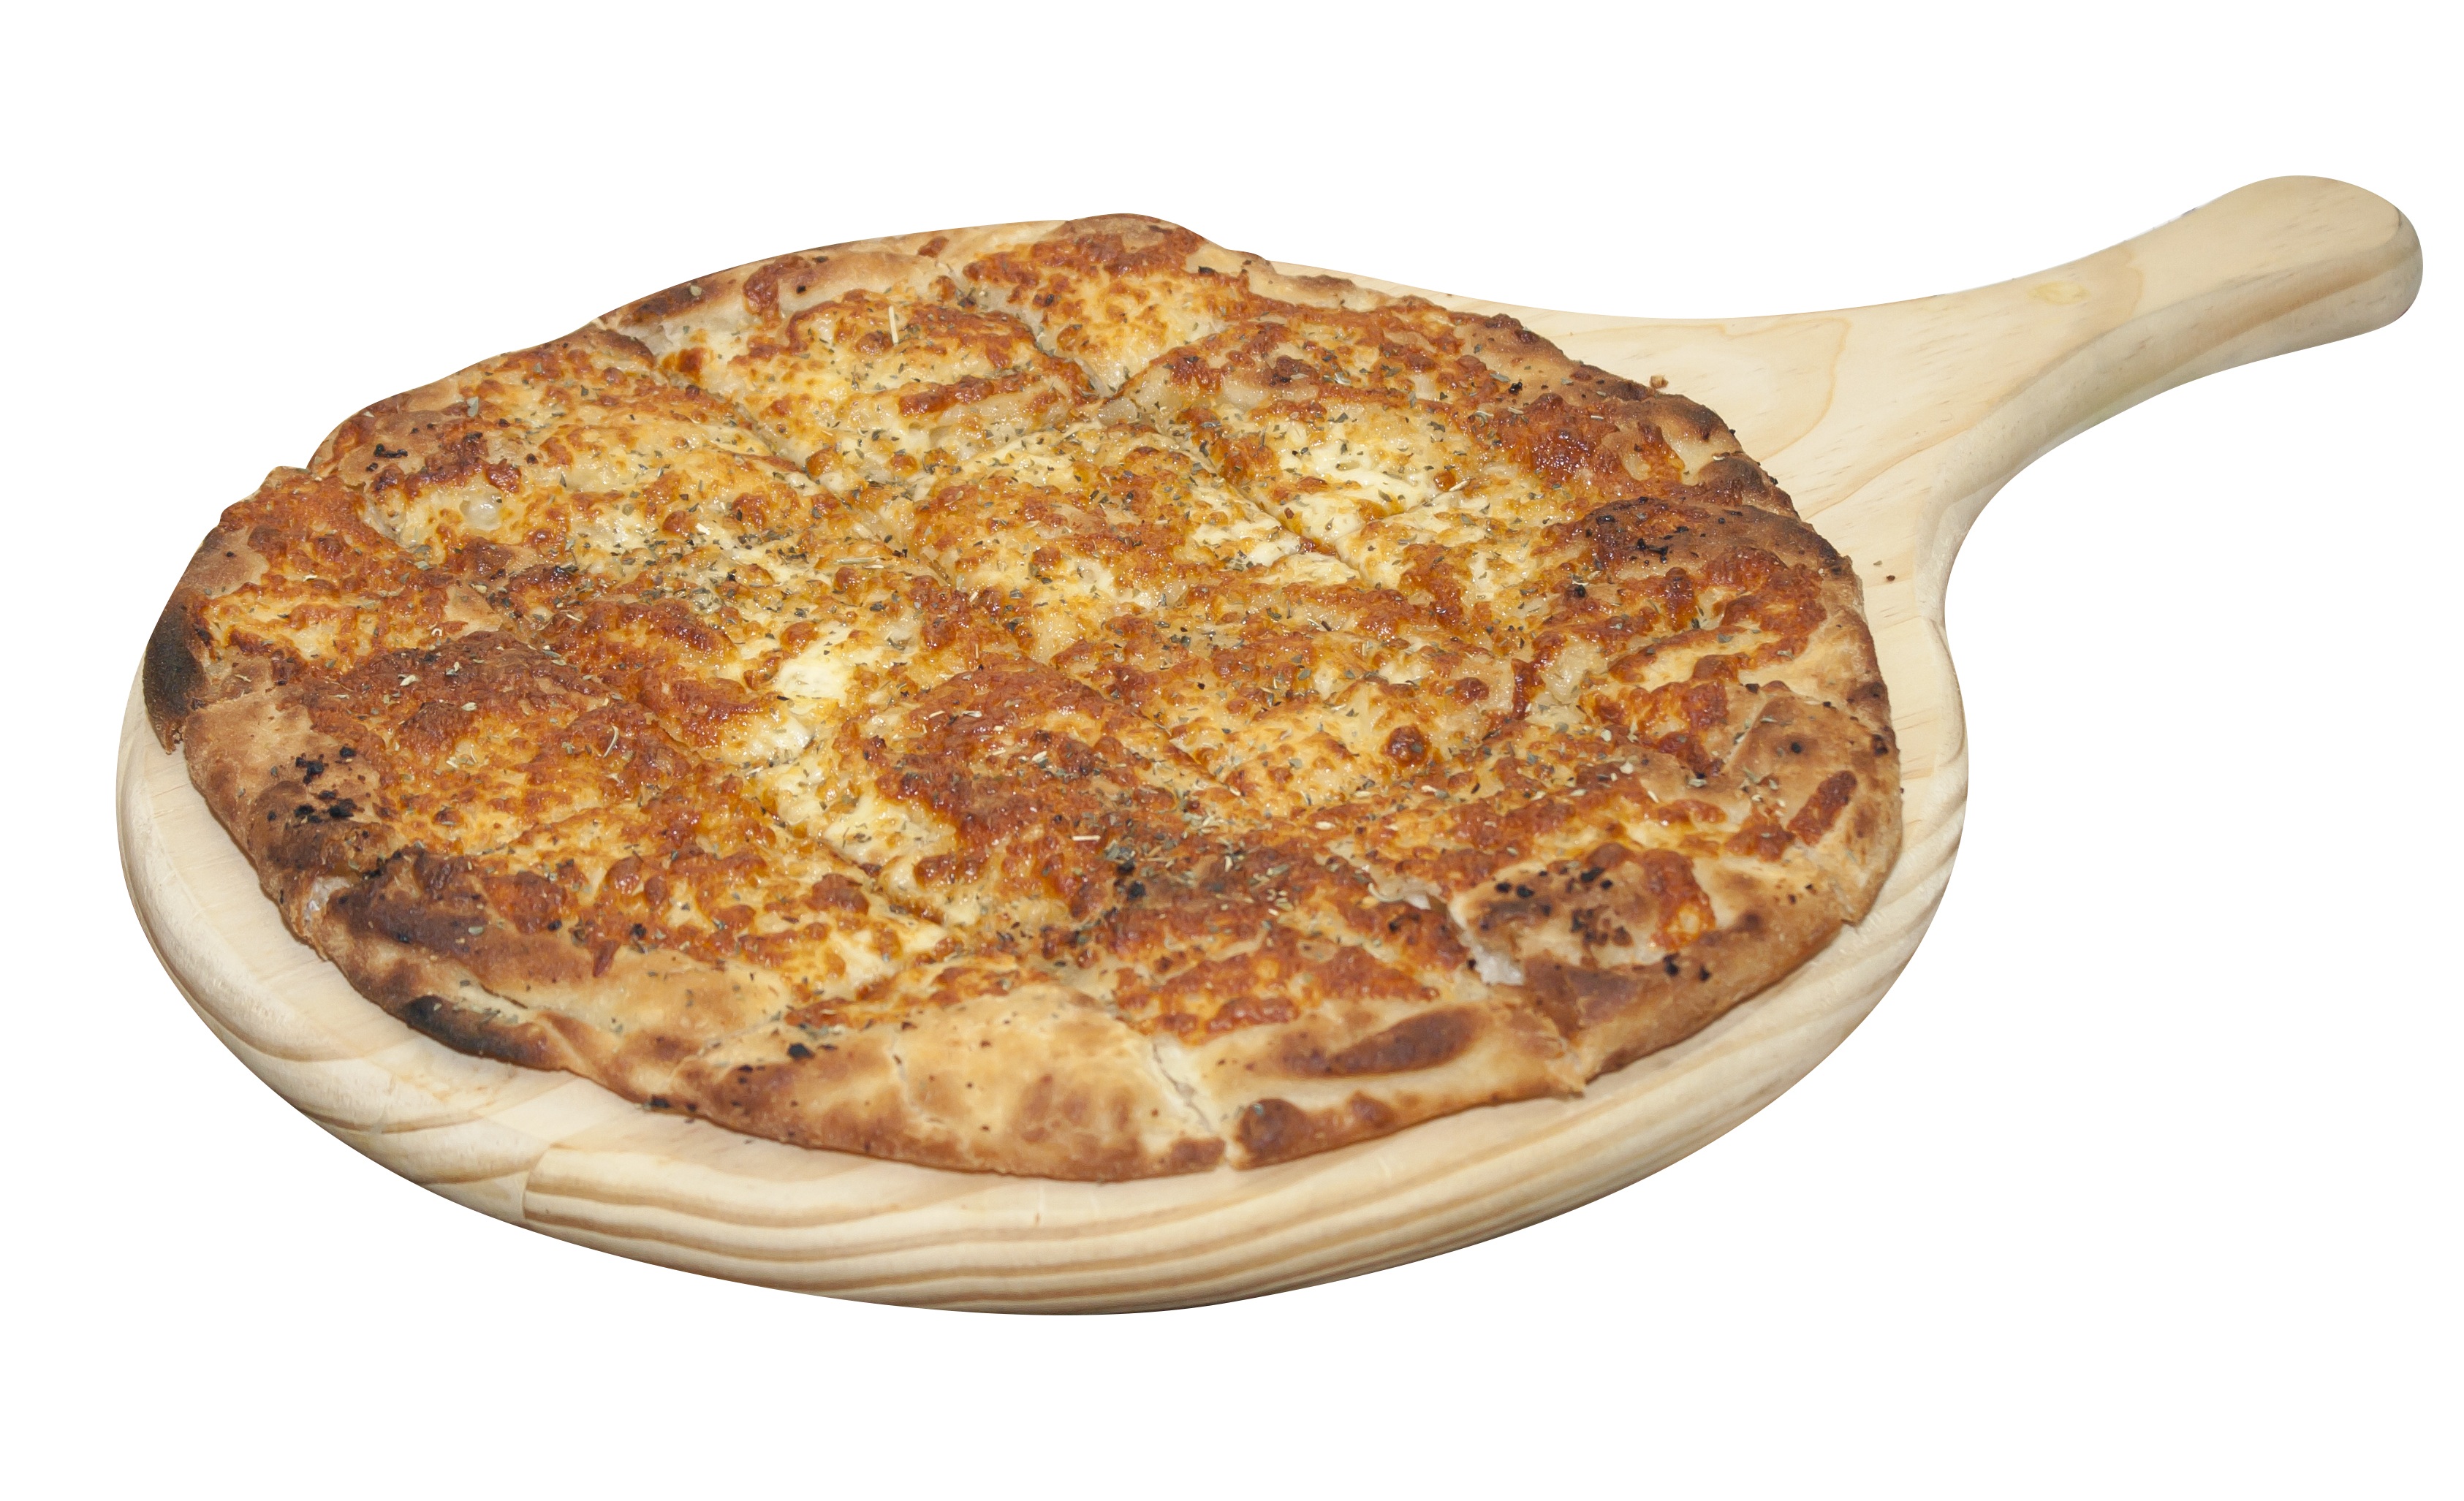
dish, meal, food, breakfast, fast food, meat, lunch, cuisine, pizza, cheese, dinner, italian, toppings, pizza cheese